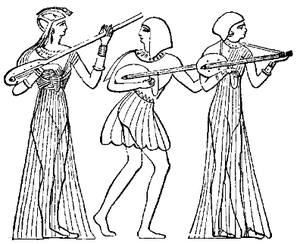
Le tambûr, tambur, tamboor, tanbur, tanbura, tamboura, dambura, tanburag, tampura, tanpura, tampuri, tamburitza, tonbul ou tunbûr est un instrument à cordes. Ce terme désigne une famille de luths à manche long, fort différents, répandus en Chine, en Ouzbékistan, au Kazakhstan, en Afghanistan, en Iran, en Irak, en Azerbaïdjan, au Tadjikistan, en Turquie, en Arménie et dans les Balkans.